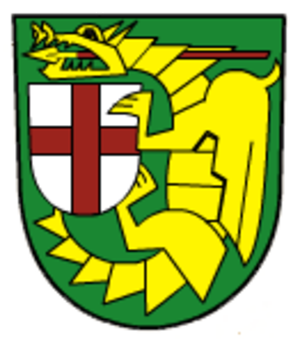
Bělotín est une commune du district de Přerov, dans la région d'Olomouc, en République tchèque. Sa population s'élevait à 1 853 habitants en 2018.